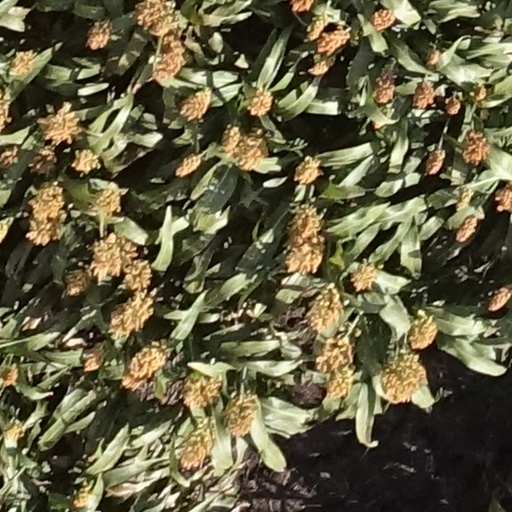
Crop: sorghum